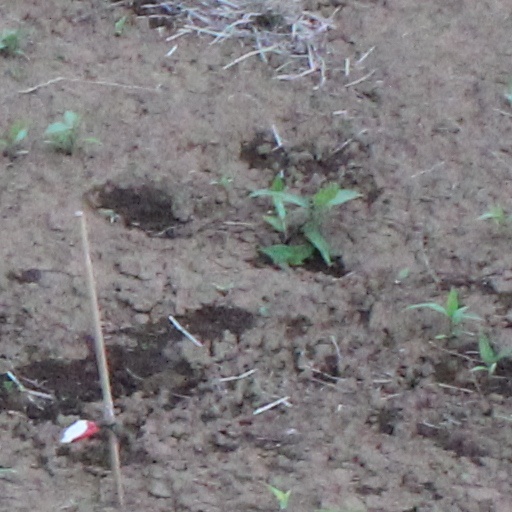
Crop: wheat